Wild Indian

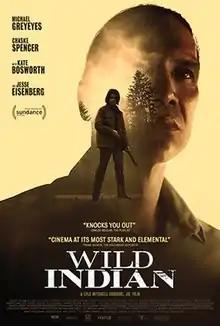
Poster

Wild Indian is a 2021 American thriller film written and directed by Lyle Mitchell Corbine Jr. The film stars Michael Greyeyes and Chaske Spencer with Jesse Eisenberg and Kate Bosworth. The film was supported by the Sundance Institute through the "Writers and Directors Labs".